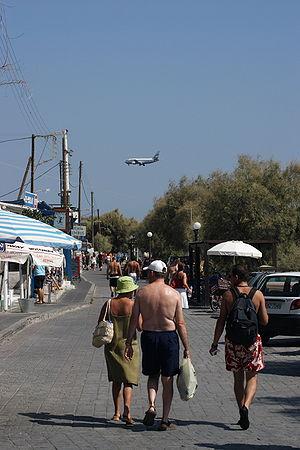
Les Cyclades, en grec : Κυκλάδες sont les îles grecques de la mer Égée méridionale. L'archipel comprend environ 2 200 îles, îlots et îlots-rochers. Seules trente-trois îles sont habitées. Pour les Anciens, elles formaient un cercle autour de l'île sacrée de Délos, d'où le nom de l'archipel. Les plus connues sont, du nord au sud et d'est en ouest : Andros, Tinos, Myconos, Naxos, Amorgos, Syros, Paros et Antiparos, Ios, Santorin, Anafi, Kéa, Kythnos, Sérifos, Sifnos, Folégandros et Sikinos, Milos et Kimolos, auxquelles on peut ajouter les petites Cyclades : Iraklia, Schinoussa, Koufonissia, Kéros, Donoussa ainsi que Makronissos entre Kéa et l’Attique, Gyaros en face d’Andros, Polyaigos à l’est de Kimolos et Thirassia, en face de Santorin. Elles reçurent aussi parfois le nom générique d’« Archipel ».